John Aitken (surgeon)

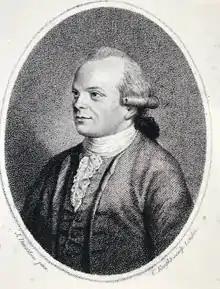
John Aitken. Engraving by C Knight based on a painting by J Donaldson.

Little is known about his early life. He is described as 'Scotus' on matriculation rolls indicating that he was Scottish. He matriculated at the University of Edinburgh in 1763 to study anatomy, surgery, and chemistry and again in 1769 when he studied the theory and practice of medicine and midwifery. In 1770 he was admitted as a Freeman or Fellow of the Royal College of Surgeons of Edinburgh. He was elected Senior President of the Medical Society of Edinburgh (later the Royal Medical Society) on two occasions, in 1774–75 and again in 1775–76.